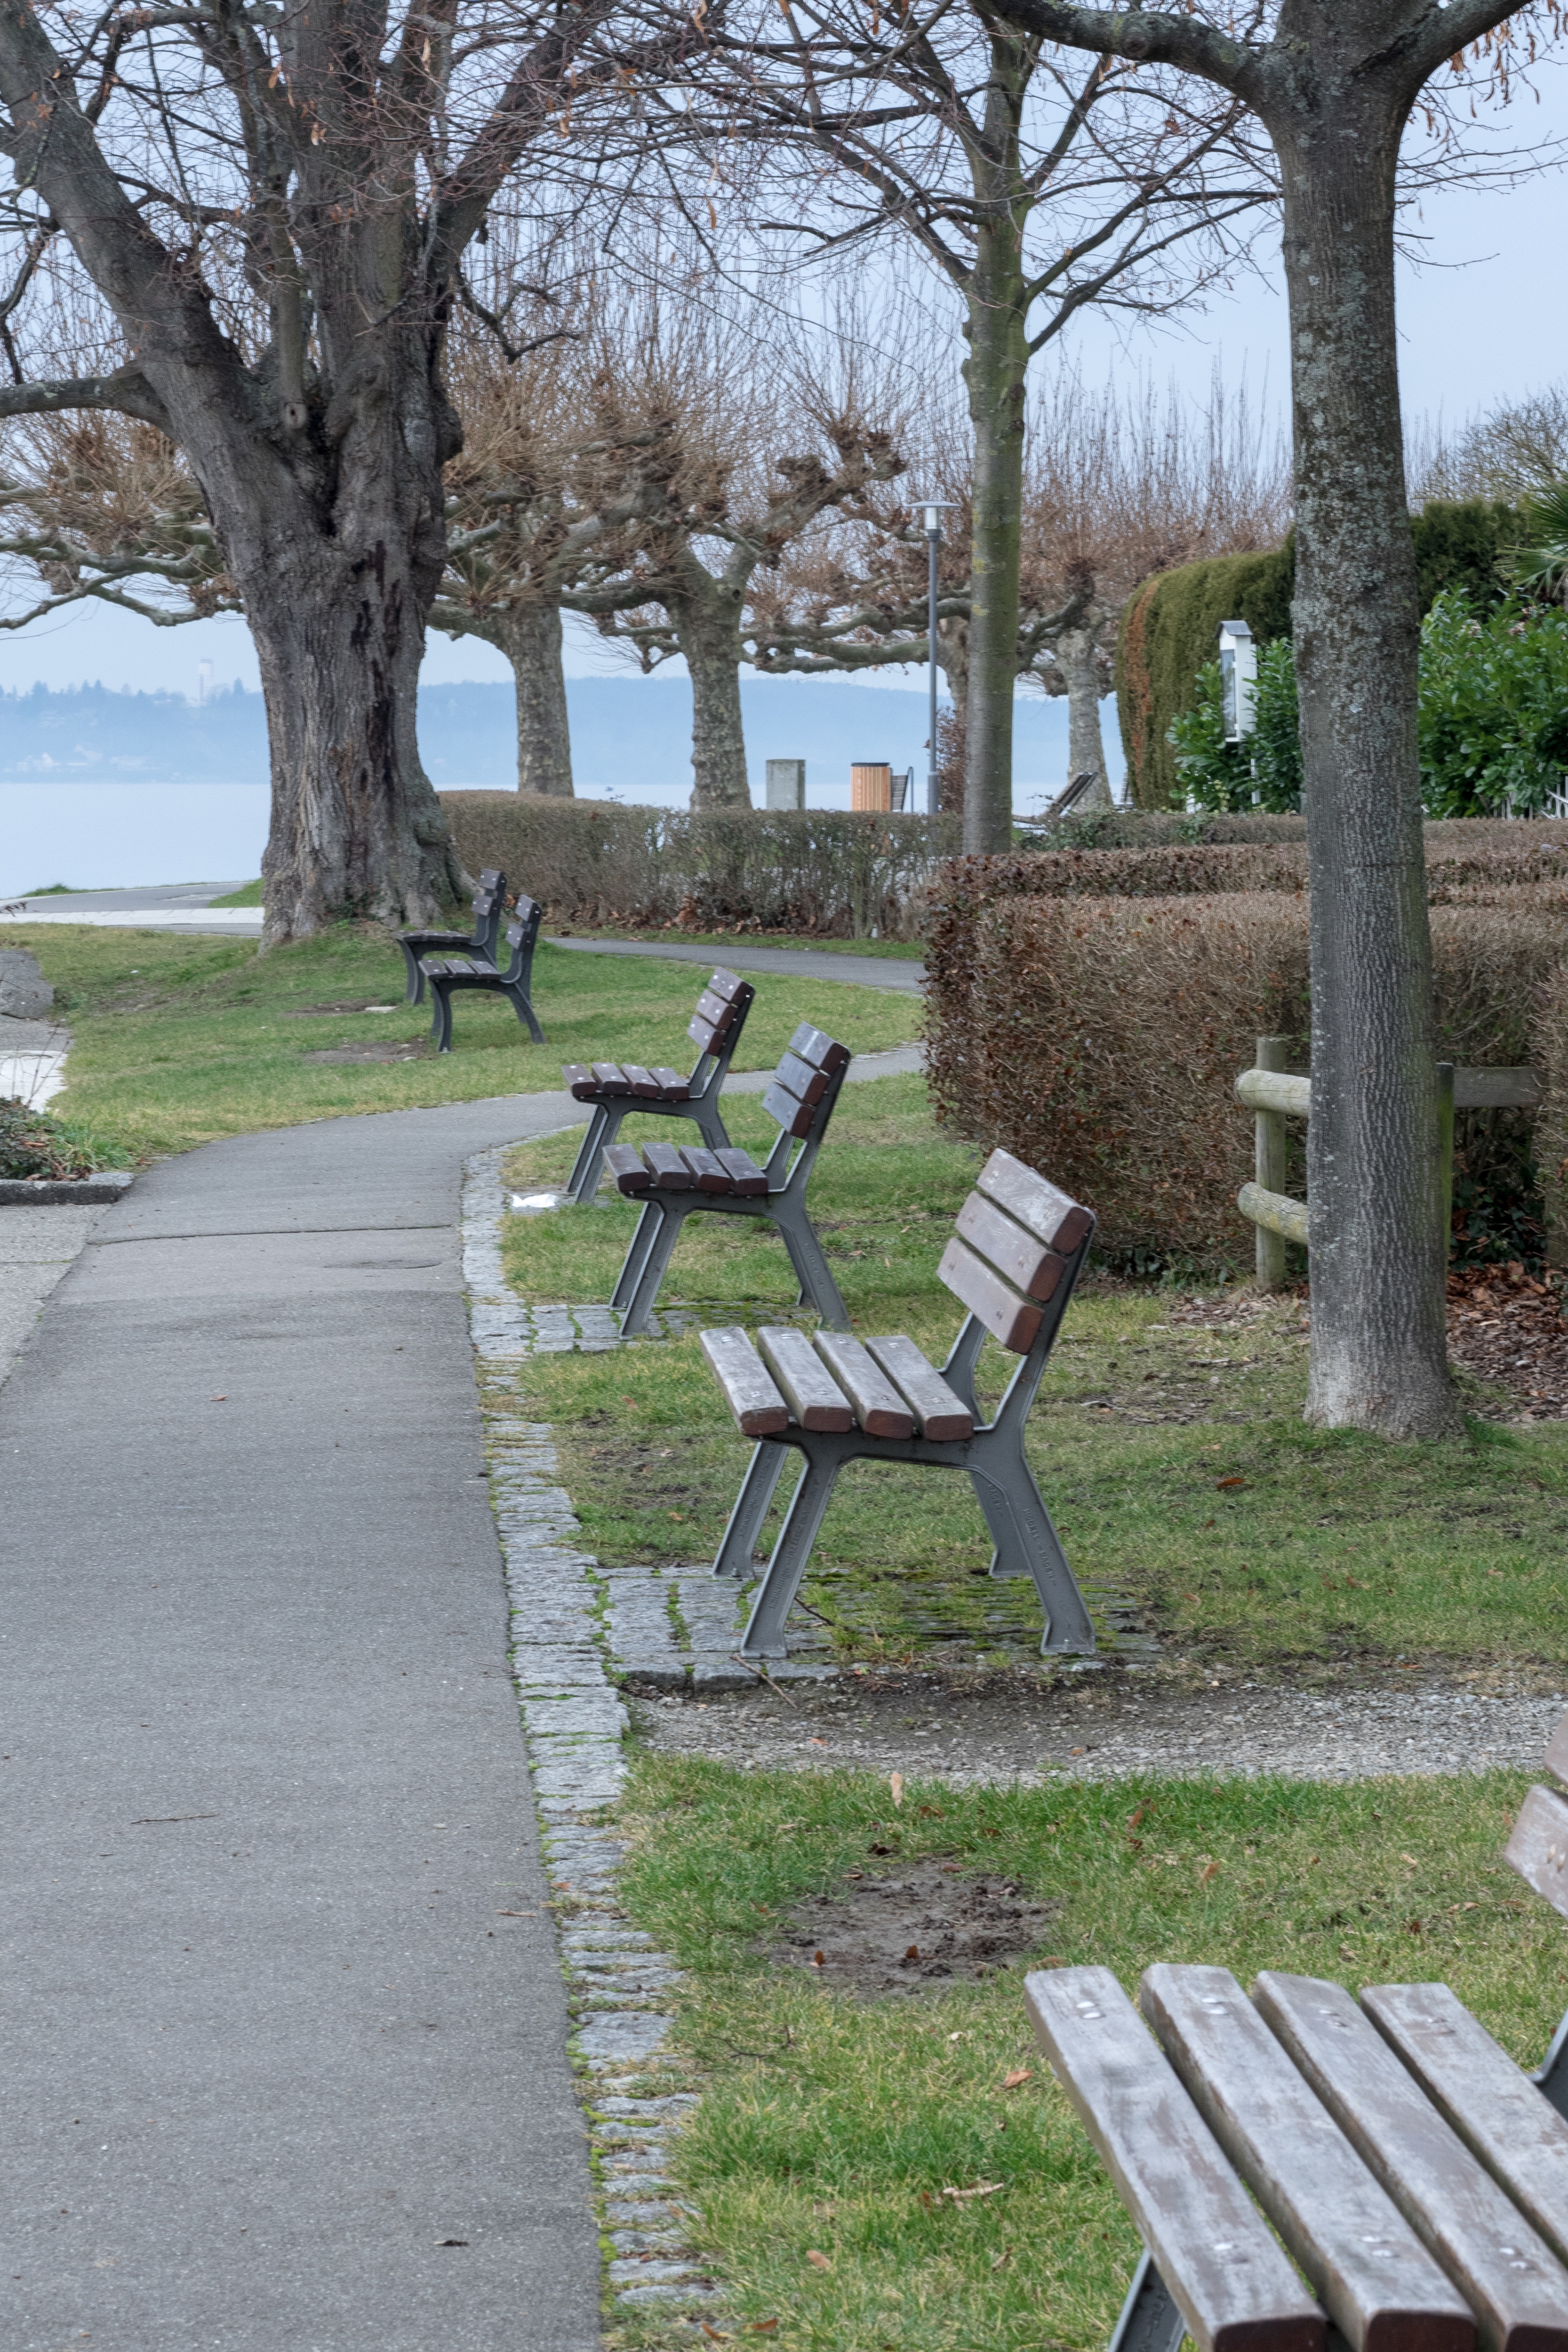
tree, nature, forest, wood, bench, sidewalk, flower, seat, home, spring, park, rest, garden, park bench, sit, sculpture, memorial, art, bank, out, benches, yard, resting place, recovery, click, old bench, urban area, woody plant